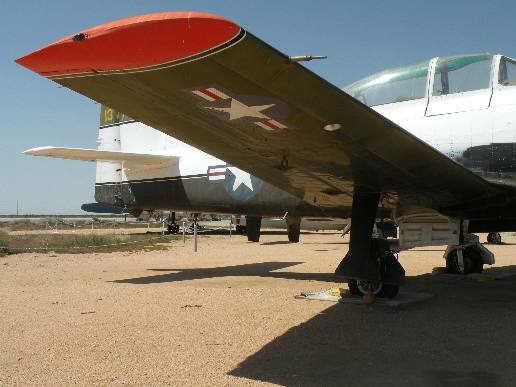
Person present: No